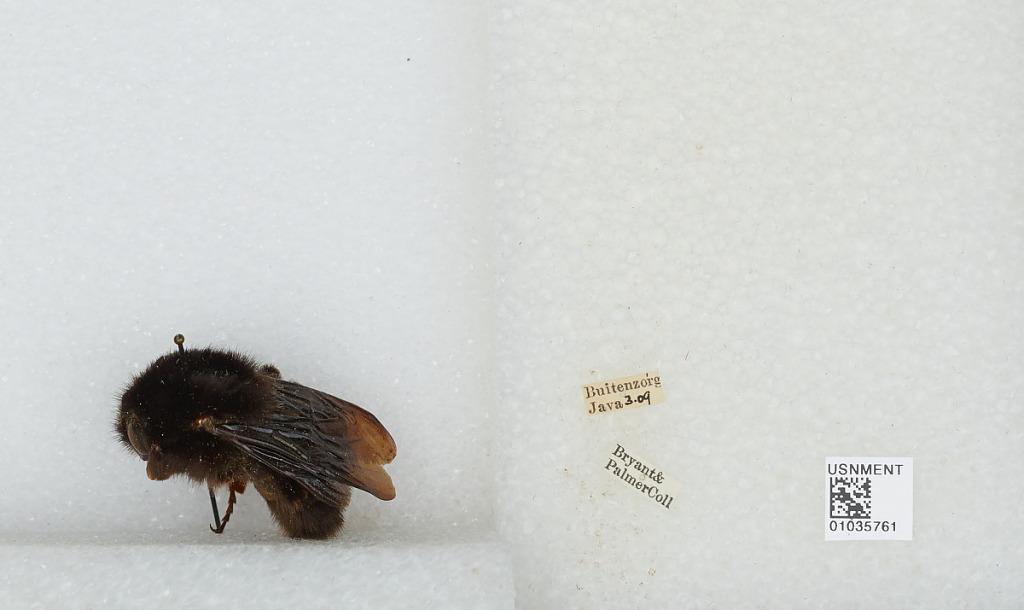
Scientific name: Bombus (Rufipedibombus) rufipes Lepeletier
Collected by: Bryant & Palmer
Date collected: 1909-3-
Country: Indonesia
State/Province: West Java
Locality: Bogor (Buitenzorg)